Agulhas Current

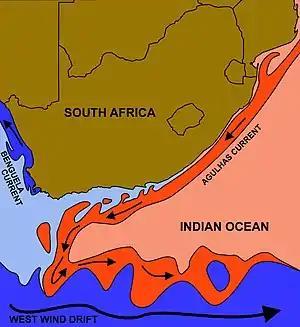
The courses of the warm Agulhas current (red) along the east coast of South Africa, and the cold Benguela current (blue) along the west coast. The Agulhas Current is formed by the confluence of the warm Mozambique and East Madagascar Currents, which meet south-west of Madagascar (not shown in the diagram). The cold Benguela Current originates from upwelling of water from the cold depths of the Atlantic Ocean against the west coast of the continent. The two currents do not "meet" anywhere along the south coast of Africa.

The Agulhas Current is the western boundary current of the southwest Indian Ocean. It flows south along the east coast of Africa from 27°S to 40°S. It is narrow, swift and strong. It is suggested that it is the largest western boundary current in the world ocean, with an estimated net transport of 70 sverdrups (70 million cubic metres per second), as western boundary currents at comparable latitudes transport less — Brazil Current (16.2 Sv), Gulf Stream (34 Sv), Kuroshio (42 Sv).